Jesús Cora y Lira

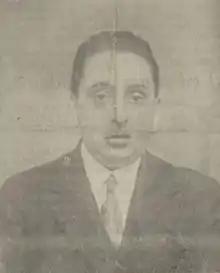

Jesús de Cora y Lira, 1st Count of Cora y Lira (1890–1969) was a Spanish soldier and a Carlist politician. In the navy juridical arm he rose to general auditor, a rank equivalent to counter-admiral. He is known mostly as political leader of Carloctavismo, a branch of Carlism which during early Francoism advocated a claim to the Spanish throne raised by Carlos Pio Habsburgo-Lorena y Borbón.